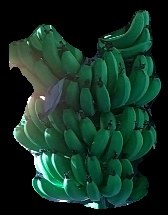
Variety: pachbale
Grade: grade1